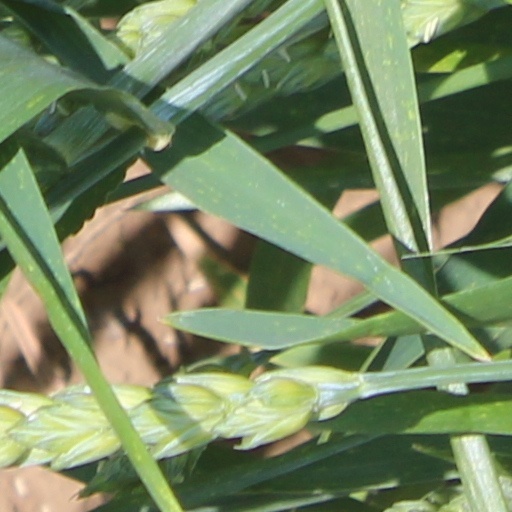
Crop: wheat